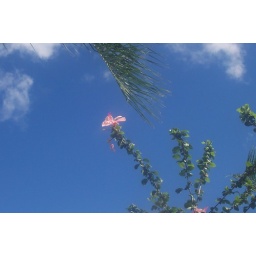
A pink hibiscus flower swaing in the wind reaching up to a palm tree leaf.